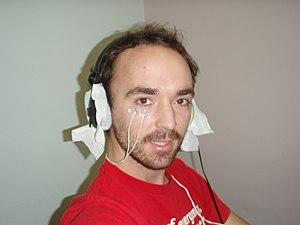
Le réflexe de sursaut acoustique est une réponse défensive aux stimuli sonores brusques ou menaçants, et est associée à une incidence négative.